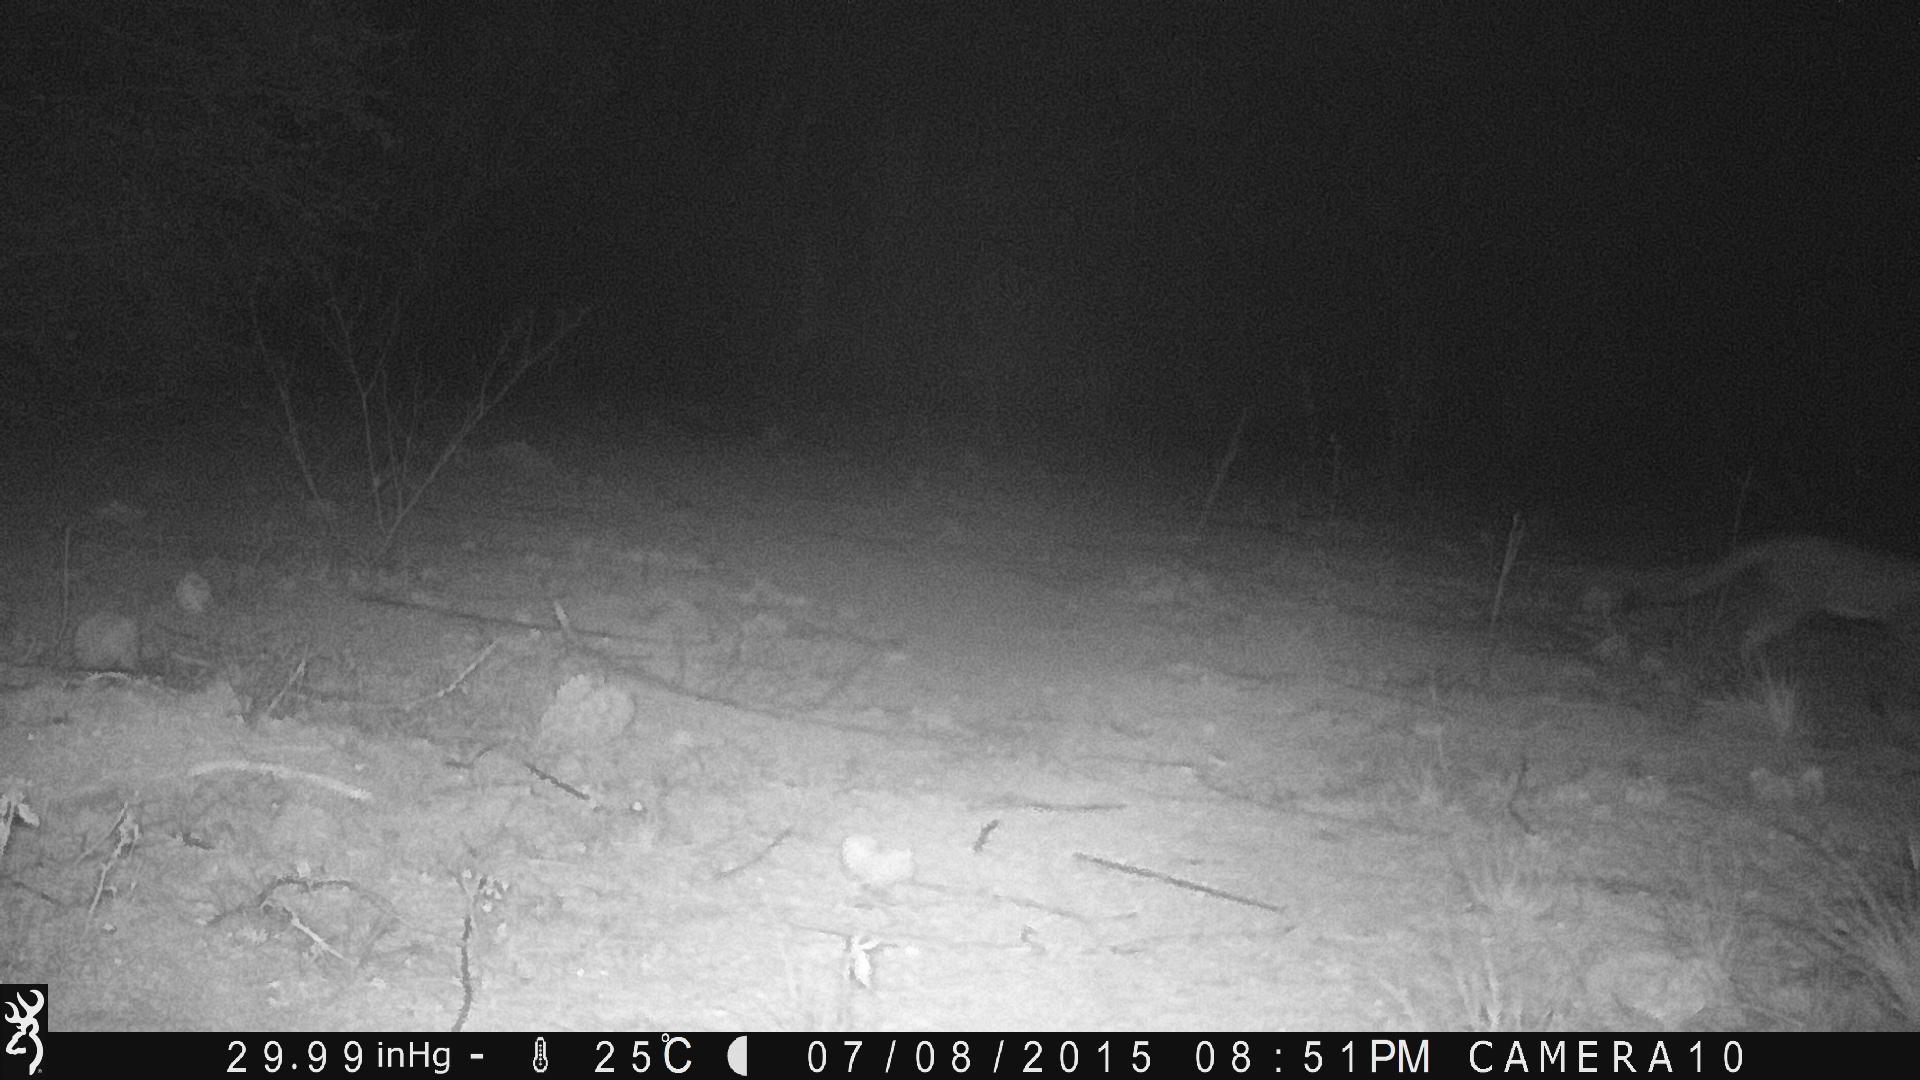
Species: Felis catus